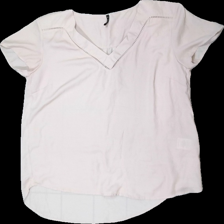
View: front
Type: Blouse
Category: Ladies
Brand: Free Quent
Colors: Beige
Material: 100% Polyester
Cut: Loose, V-collar
Size: M
Season: All
Smell: Minor
Price range: <50
Recommended usage: Recycle
Comment: Detergent smell